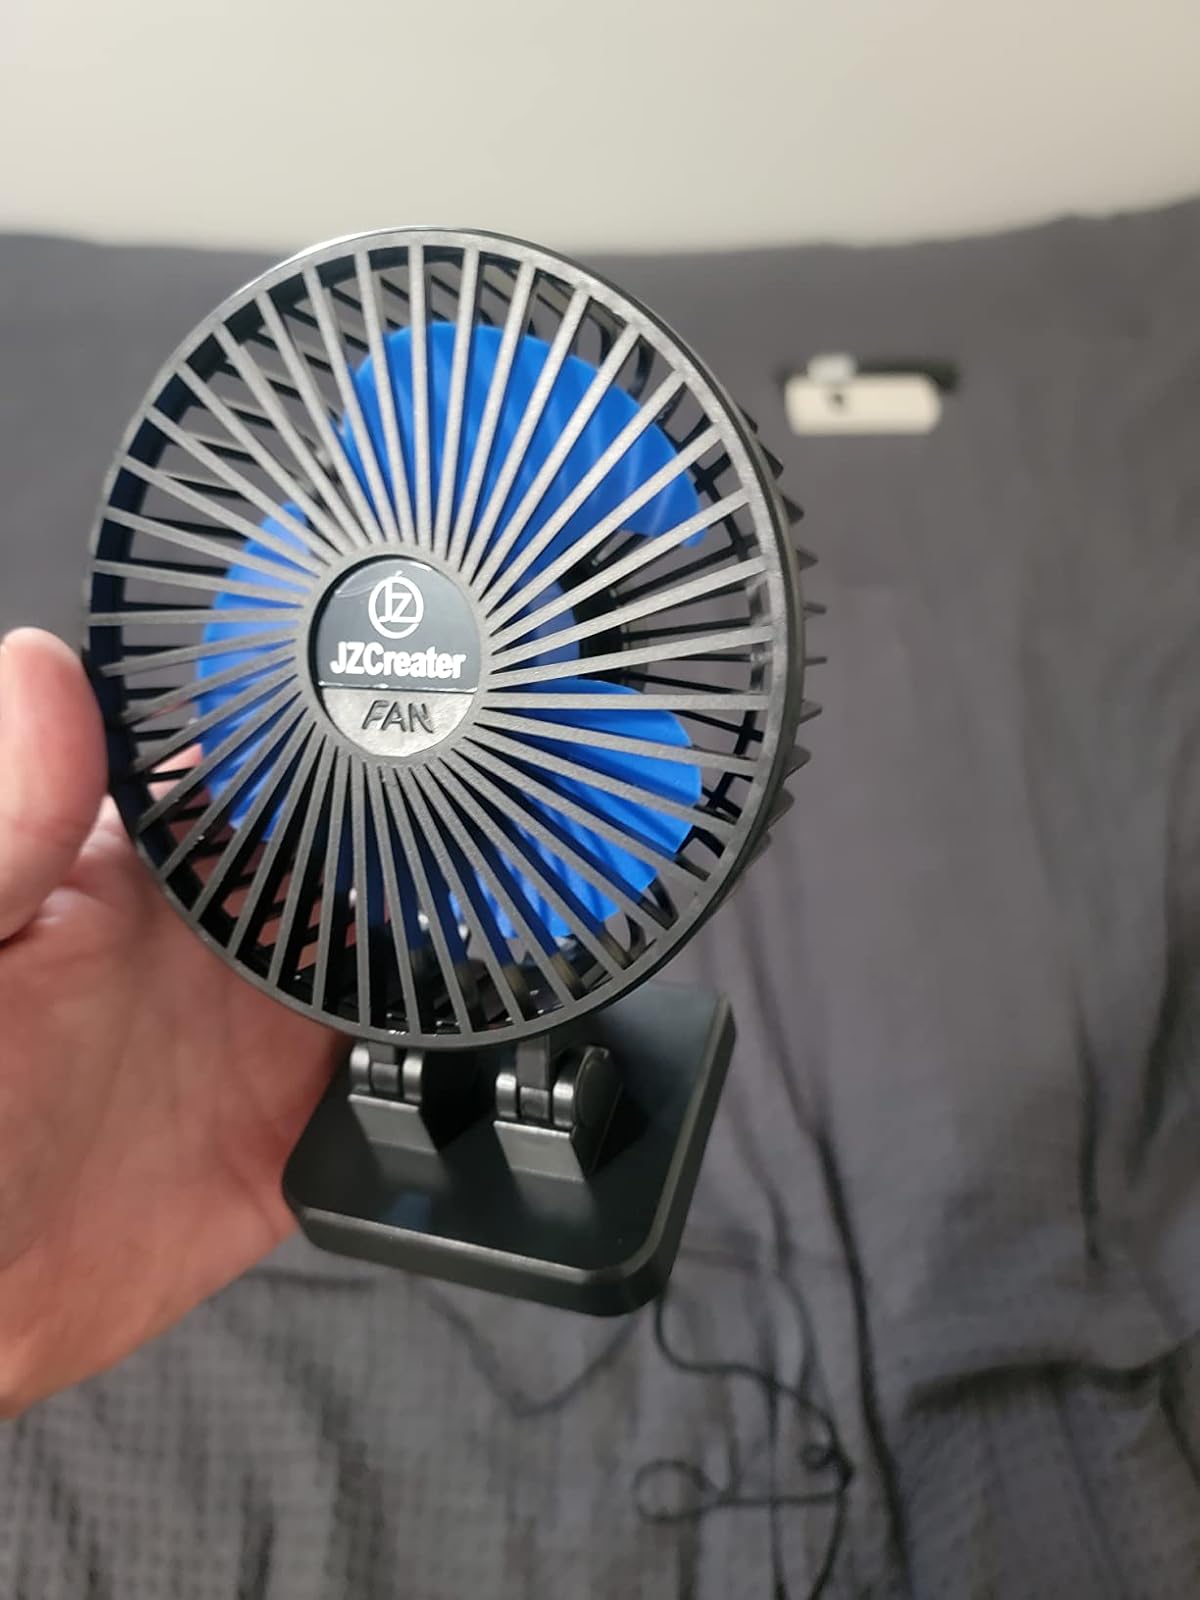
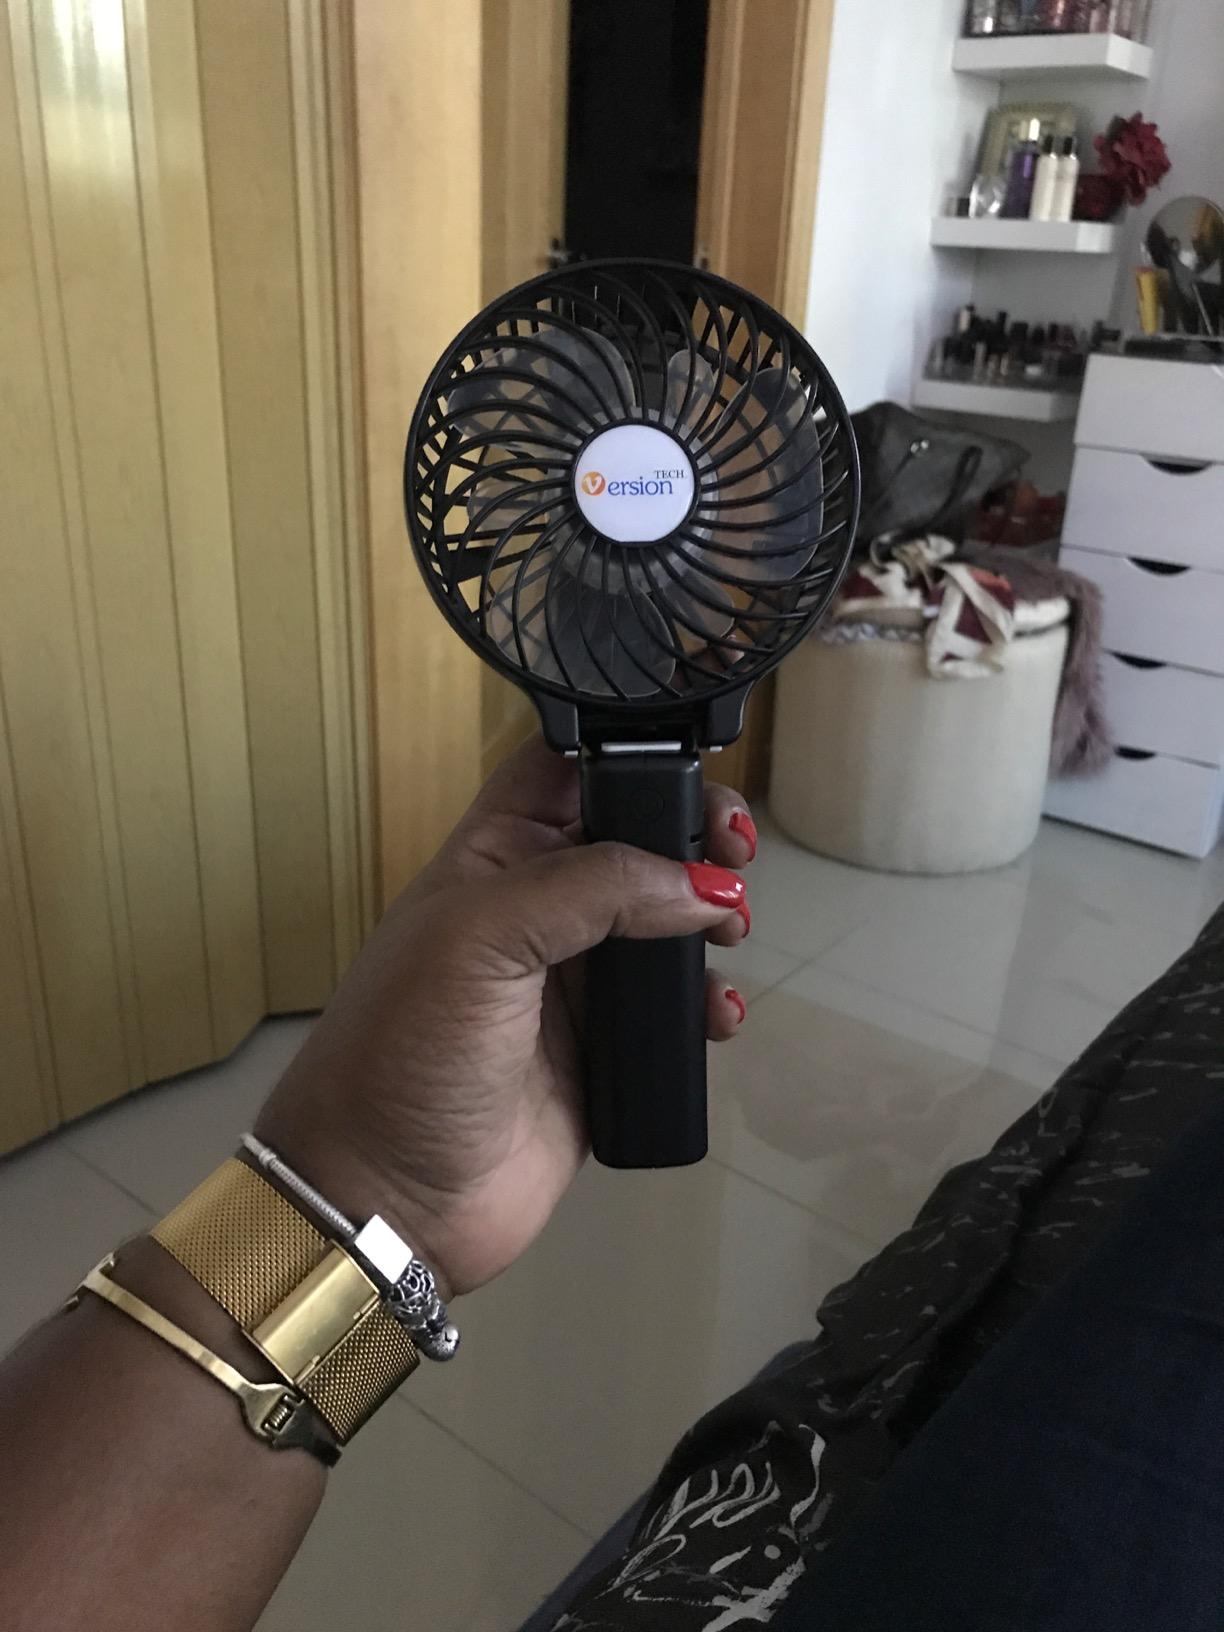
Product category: fan
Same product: no